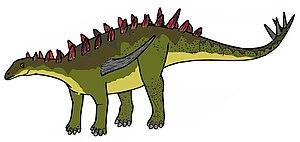
Gigantspinosaurus est un genre éteint de dinosaures herbivores quadrupèdes de petite taille de l'infra-ordre des stégosauriens qui vécut en Chine durant le Jurassique supérieur, à l'Oxfordien et au Kimméridgien, soit il y a environ entre 163 et 152 Ma.